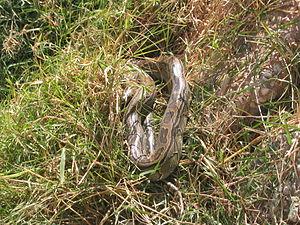
Le parc national des oiseaux du Djoudj est situé à une soixantaine de kilomètres au nord de Saint-Louis du Sénégal. Paradis des oiseaux migrateurs, le parc est la troisième réserve ornithologique du monde.